Blue Max (video game)

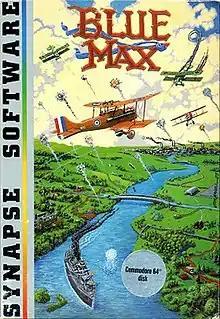
Cover art by Tim Boxell

Blue Max is a scrolling shooter written by Bob Polin for Atari 8-bit computers and published by Synapse Software in 1983. It was released for the Commodore 64 the same year. U.S. Gold published the Commodore 64 version in the UK in 1984 and ported the game to the ZX Spectrum. In 1987, Atari Corporation re-released "Blue Max" as a cartridge styled for the then-new Atari XEGS.